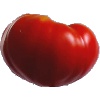
Label: Tomato 3